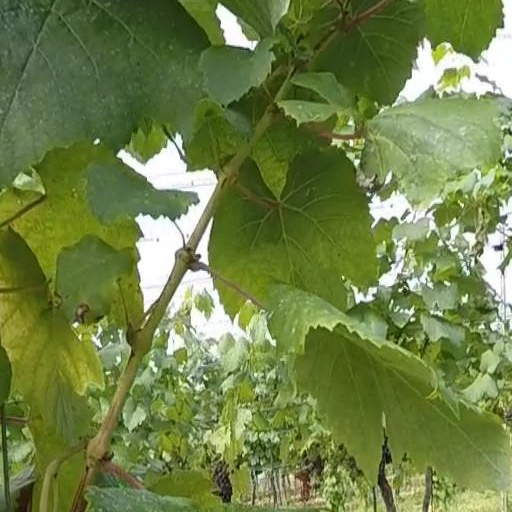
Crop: grape